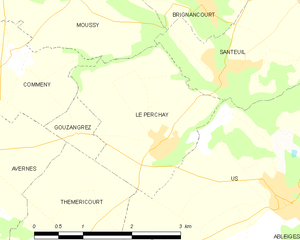
Carte des communes françaises Le Perchay